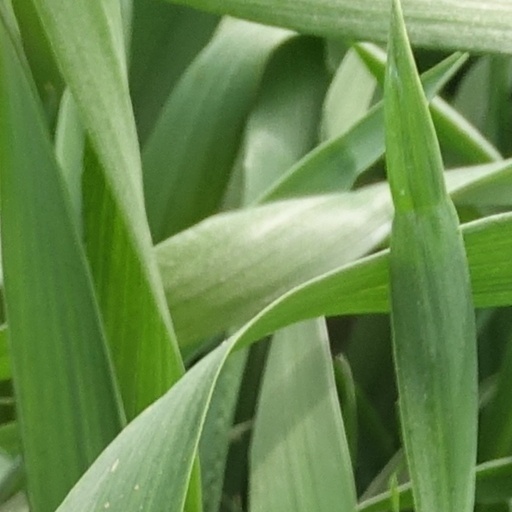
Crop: wheat